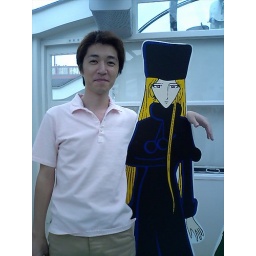
in the water bus